Yas (yacht)

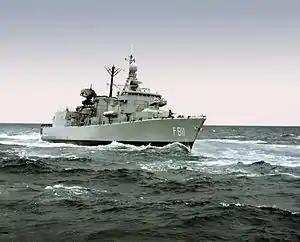
"Piet Hein" in service with the Royal Netherlands Navy.

Named "Swift141" during development, "Yas" is based on the hull of a former navy frigate. HNLMS "Piet Hein", a of the Royal Netherlands Navy was launched in 1978 and sold to the United Arab Emirates Navy where she was operated under the name "Al Emirat". A second frigate of the same class is undergoing a similar conversion: HNLMS "Abraham Crijnssen", renamed "Abu Dhabi" and "Swift135".